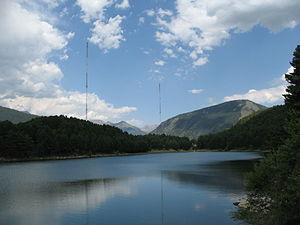
les 2 pylônes de l'antenne de Radio Andorre au Lac d'Engolaster.
Radio Andorre était une station de radio périphérique, généraliste et privée.
Le lac d'Engolasters est un lac situé en Andorre dans la paroisse d'Encamp près de la capitale Andorre-la-Vieille.
L'émetteur d'Encamp permettait la diffusion de Radio Andorre en ondes moyennes et ondes courtes, depuis Encamp, en Principauté d'Andorre.